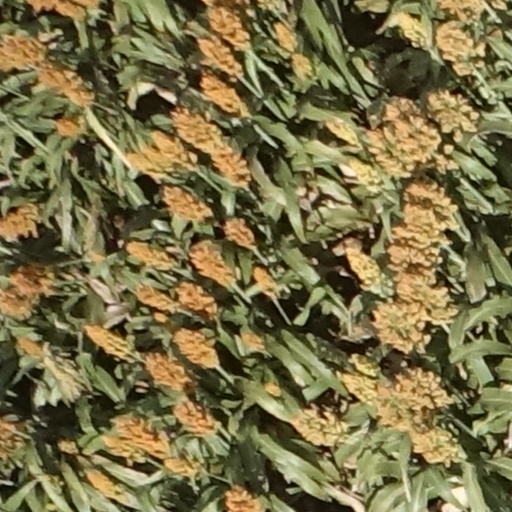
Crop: sorghum